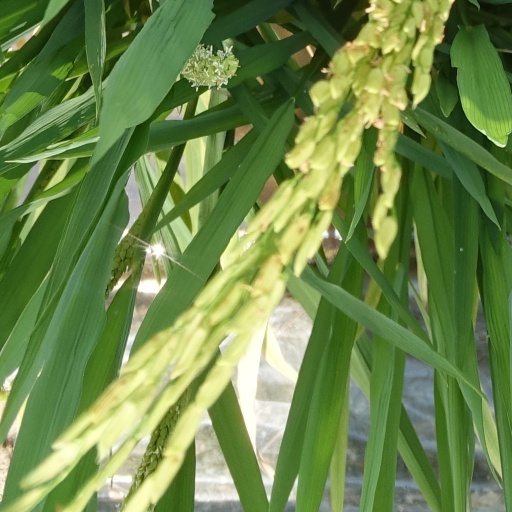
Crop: rice